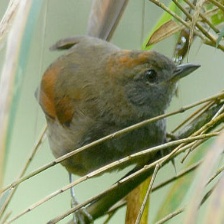
Species: AZARAS SPINETAIL
Scientific name: SYNALLAXIS AZARAE